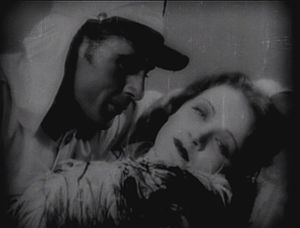
Marokko (film)
Marokko er en amerikansk romantisk dramafilm fra 1930, instrueret af Josef von Sternberg.